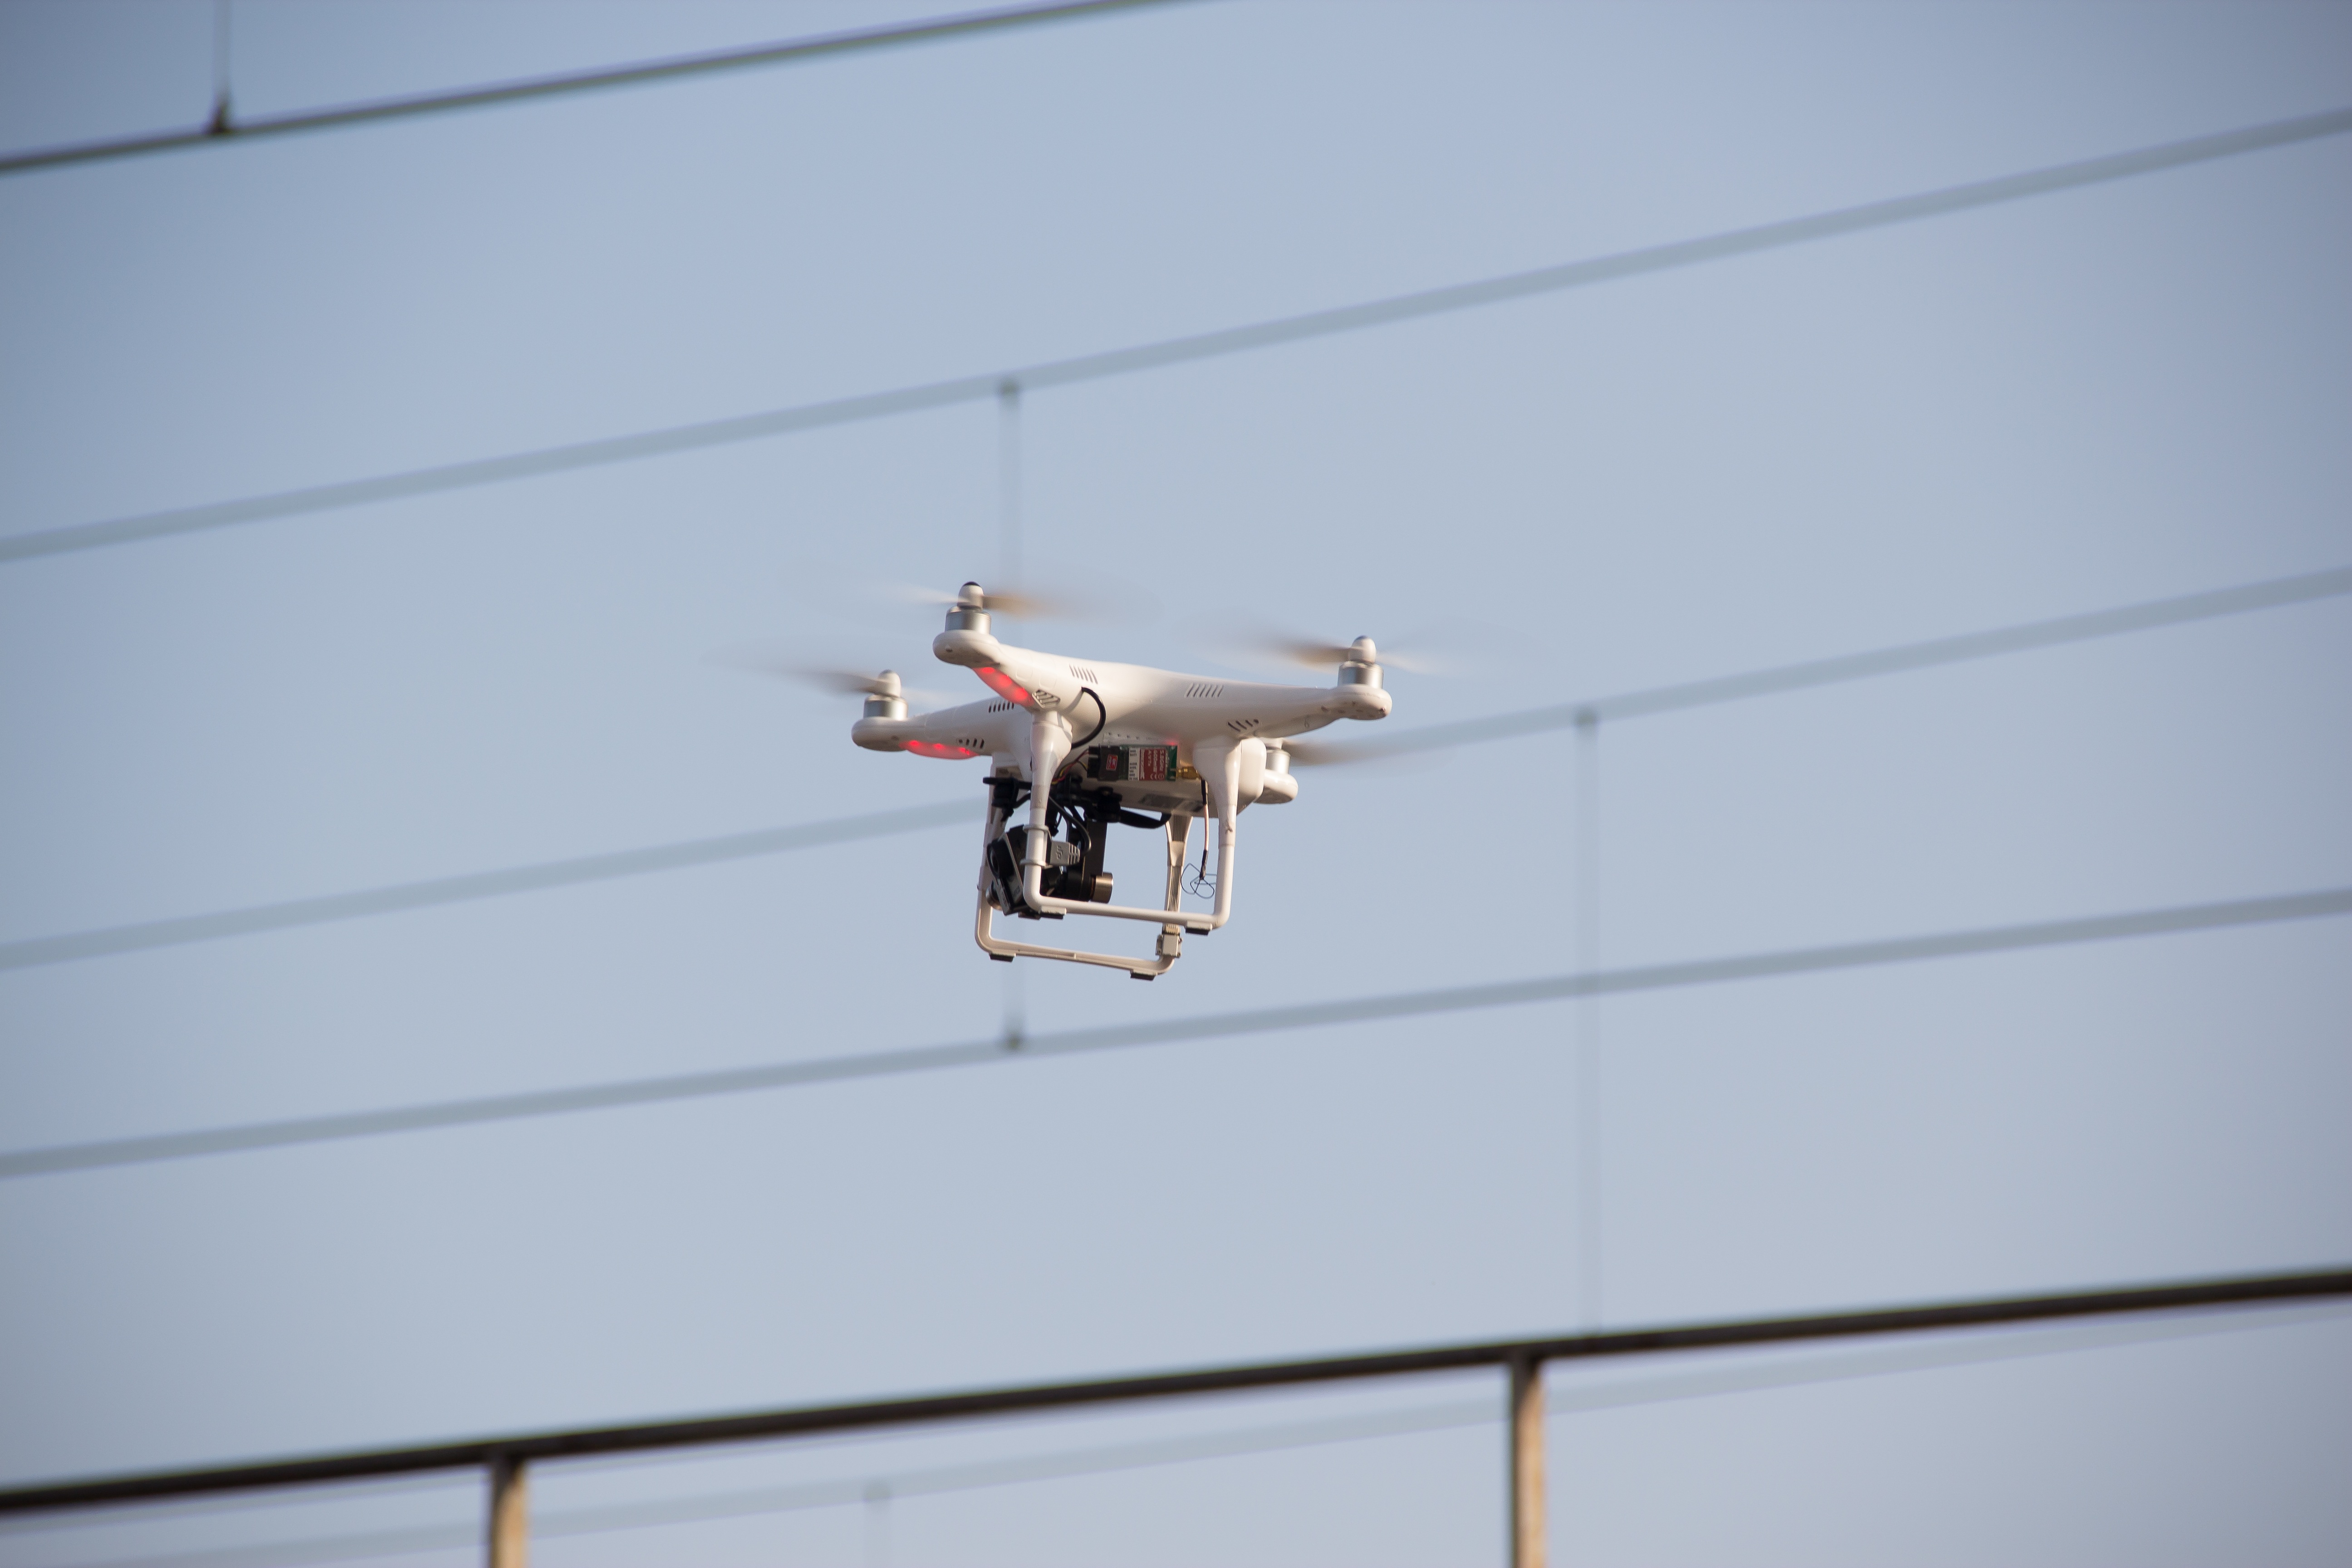
watch, outdoor, wing, technology, camera, photography, air, driving, fly, photo, airplane, aircraft, vehicle, aviation, flight, gadget, helicopter, lighting, mechanism, drone, stable, video, shooting, safety, filming, privacy, robot, gopro, rotor, rotorcraft, propellor, peep, atmosphere of earth, aircraft engine, radio controlled